John Greenleaf Whittier School, No. 33

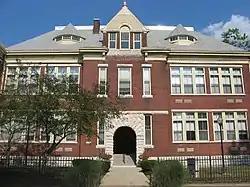
John Greenleaf Whittier School, July 2011

John Greenleaf Whittier School, No. 33 is a historic school building located at Indianapolis, Indiana. The original section was built in 1890, and is a two-story, rectangular, Romanesque Revival style brick building with limestone trim. It has a limestone foundation and a decked hip roof with Queen Anne style dormers. A rear addition was constructed in 1902, and a gymnasium and auditorium addition in 1927.